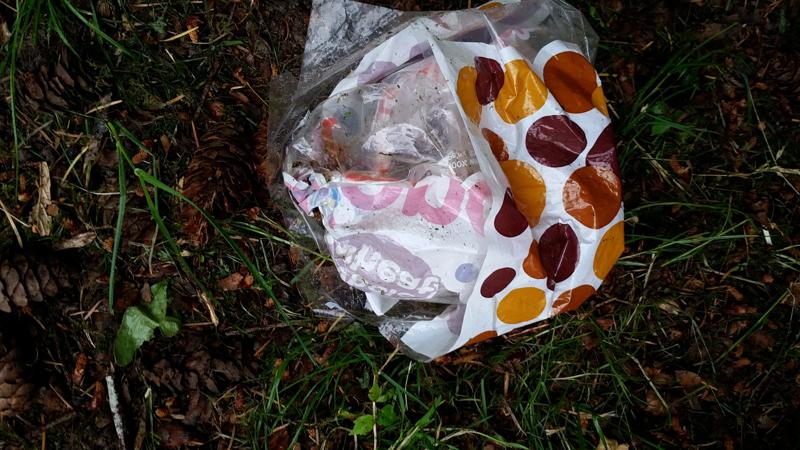
Waste category: trash